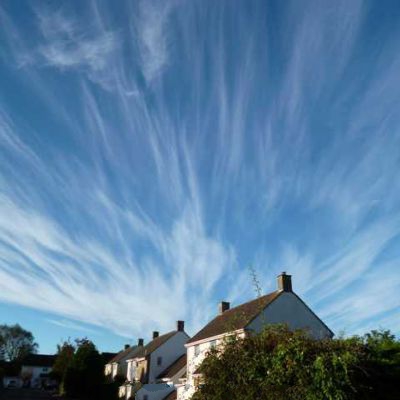
Cloud type: Cirrus (Ci)